Omaha Storm Chasers

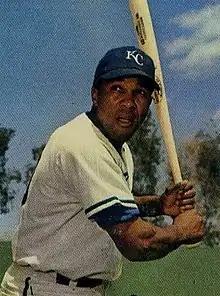
George Spriggs won the 1970 American Association Most Valuable Player Award.

Omaha has several sets of uniforms. The home whites have "Storm Chasers" across the chest and the player's number below in royal blue and gold, with royal blue piping around the neck, down the center of the jersey, and around the two sleeves. A Kansas City Royals patch adorns the left sleeve. The number on the back is a larger version of the one on the front, with the player's name arching above it in blue. The white pants have a blue line running up both legs and are capped off with a blue belt. The primary hat is solid royal blue with a spinning tornado logo (Vortex) on the front.